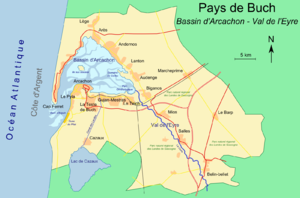
Andernos-les-Bains est une commune du Sud-Ouest de la France, située dans le département de la Gironde, en région Nouvelle-Aquitaine.
Biganos est une commune du Sud-Ouest de la France, située dans le département de la Gironde en région Nouvelle-Aquitaine.
Le Pays du Bassin d’Arcachon et du Val de l’Eyre, abrégé en Pays BARVAL, est situé dans l'ouest du département français de la Gironde, en région Nouvelle-Aquitaine.
Le bassin d’Arcachon est une lagune mésotidale située dans les Landes de Gascogne, en Gironde, entre les villes de La Teste-de-Buch au sud, Lège-Cap-Ferret à l’ouest et le delta de la Leyre à l’est. Lui seul interrompt le cordon dunaire de 250 km de la Côte d’Argent, qui s'étend de l’estuaire de la Gironde à l'embouchure de l'Adour. À la différence des grands lacs landais, il est largement ouvert sur l’océan Atlantique par l’intermédiaire des passes du bassin d’Arcachon et constitue une petite mer intérieure de 155 km² à marée haute et de 40 km² à marée basse. On y pratique l’ostréiculture, la pêche et la navigation de plaisance. Depuis le 8 juin 2014, il abrite le parc naturel marin du bassin d'Arcachon.
Le Pays de Buch est l'un des nombreux pays qui constituent les Landes de Gascogne. Il s'étend sur 17 communes autour du bassin d'Arcachon et du val de l'Eyre, du Porge au nord à La Teste-de-Buch au sud, en passant par Belin-Béliet à l'est.